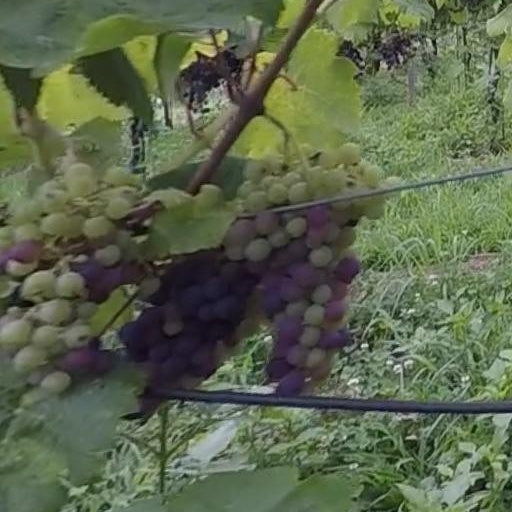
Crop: grape